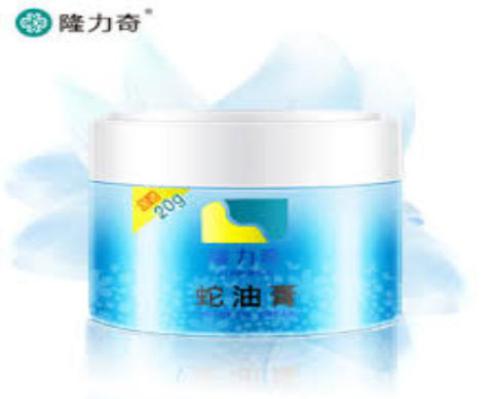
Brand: longrich
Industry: Necessities